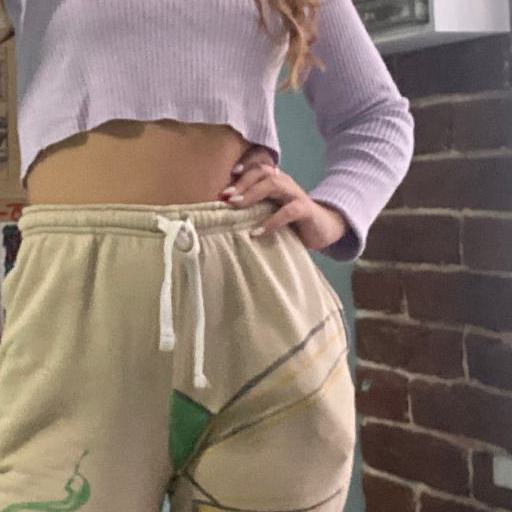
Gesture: no_gesture